Waiter (film)

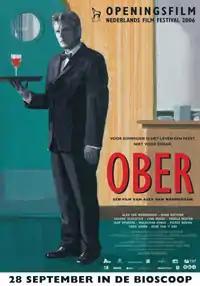
Theatrical release poster

Waiter is a 2006 Dutch-Belgian absurdist black comedy film by Alex van Warmerdam. It tells the story of Edgar, a discontented waiter. The film had its world premiere on the Toronto Film Festival on 10 September 2006. It was the opening film of the Netherlands Film Festival, where "Waiter" received two Golden Calves, for Best Scenario and Best Production Design. In January 2007 the film received a Golden Film. The film is about stagnation of creativity and a take on overbearing of elements in life, it also takes wryly a puck-shot at god and his relation with humans.